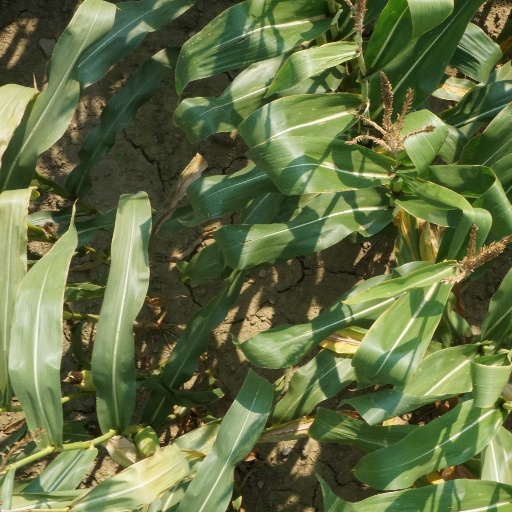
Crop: maize; corn